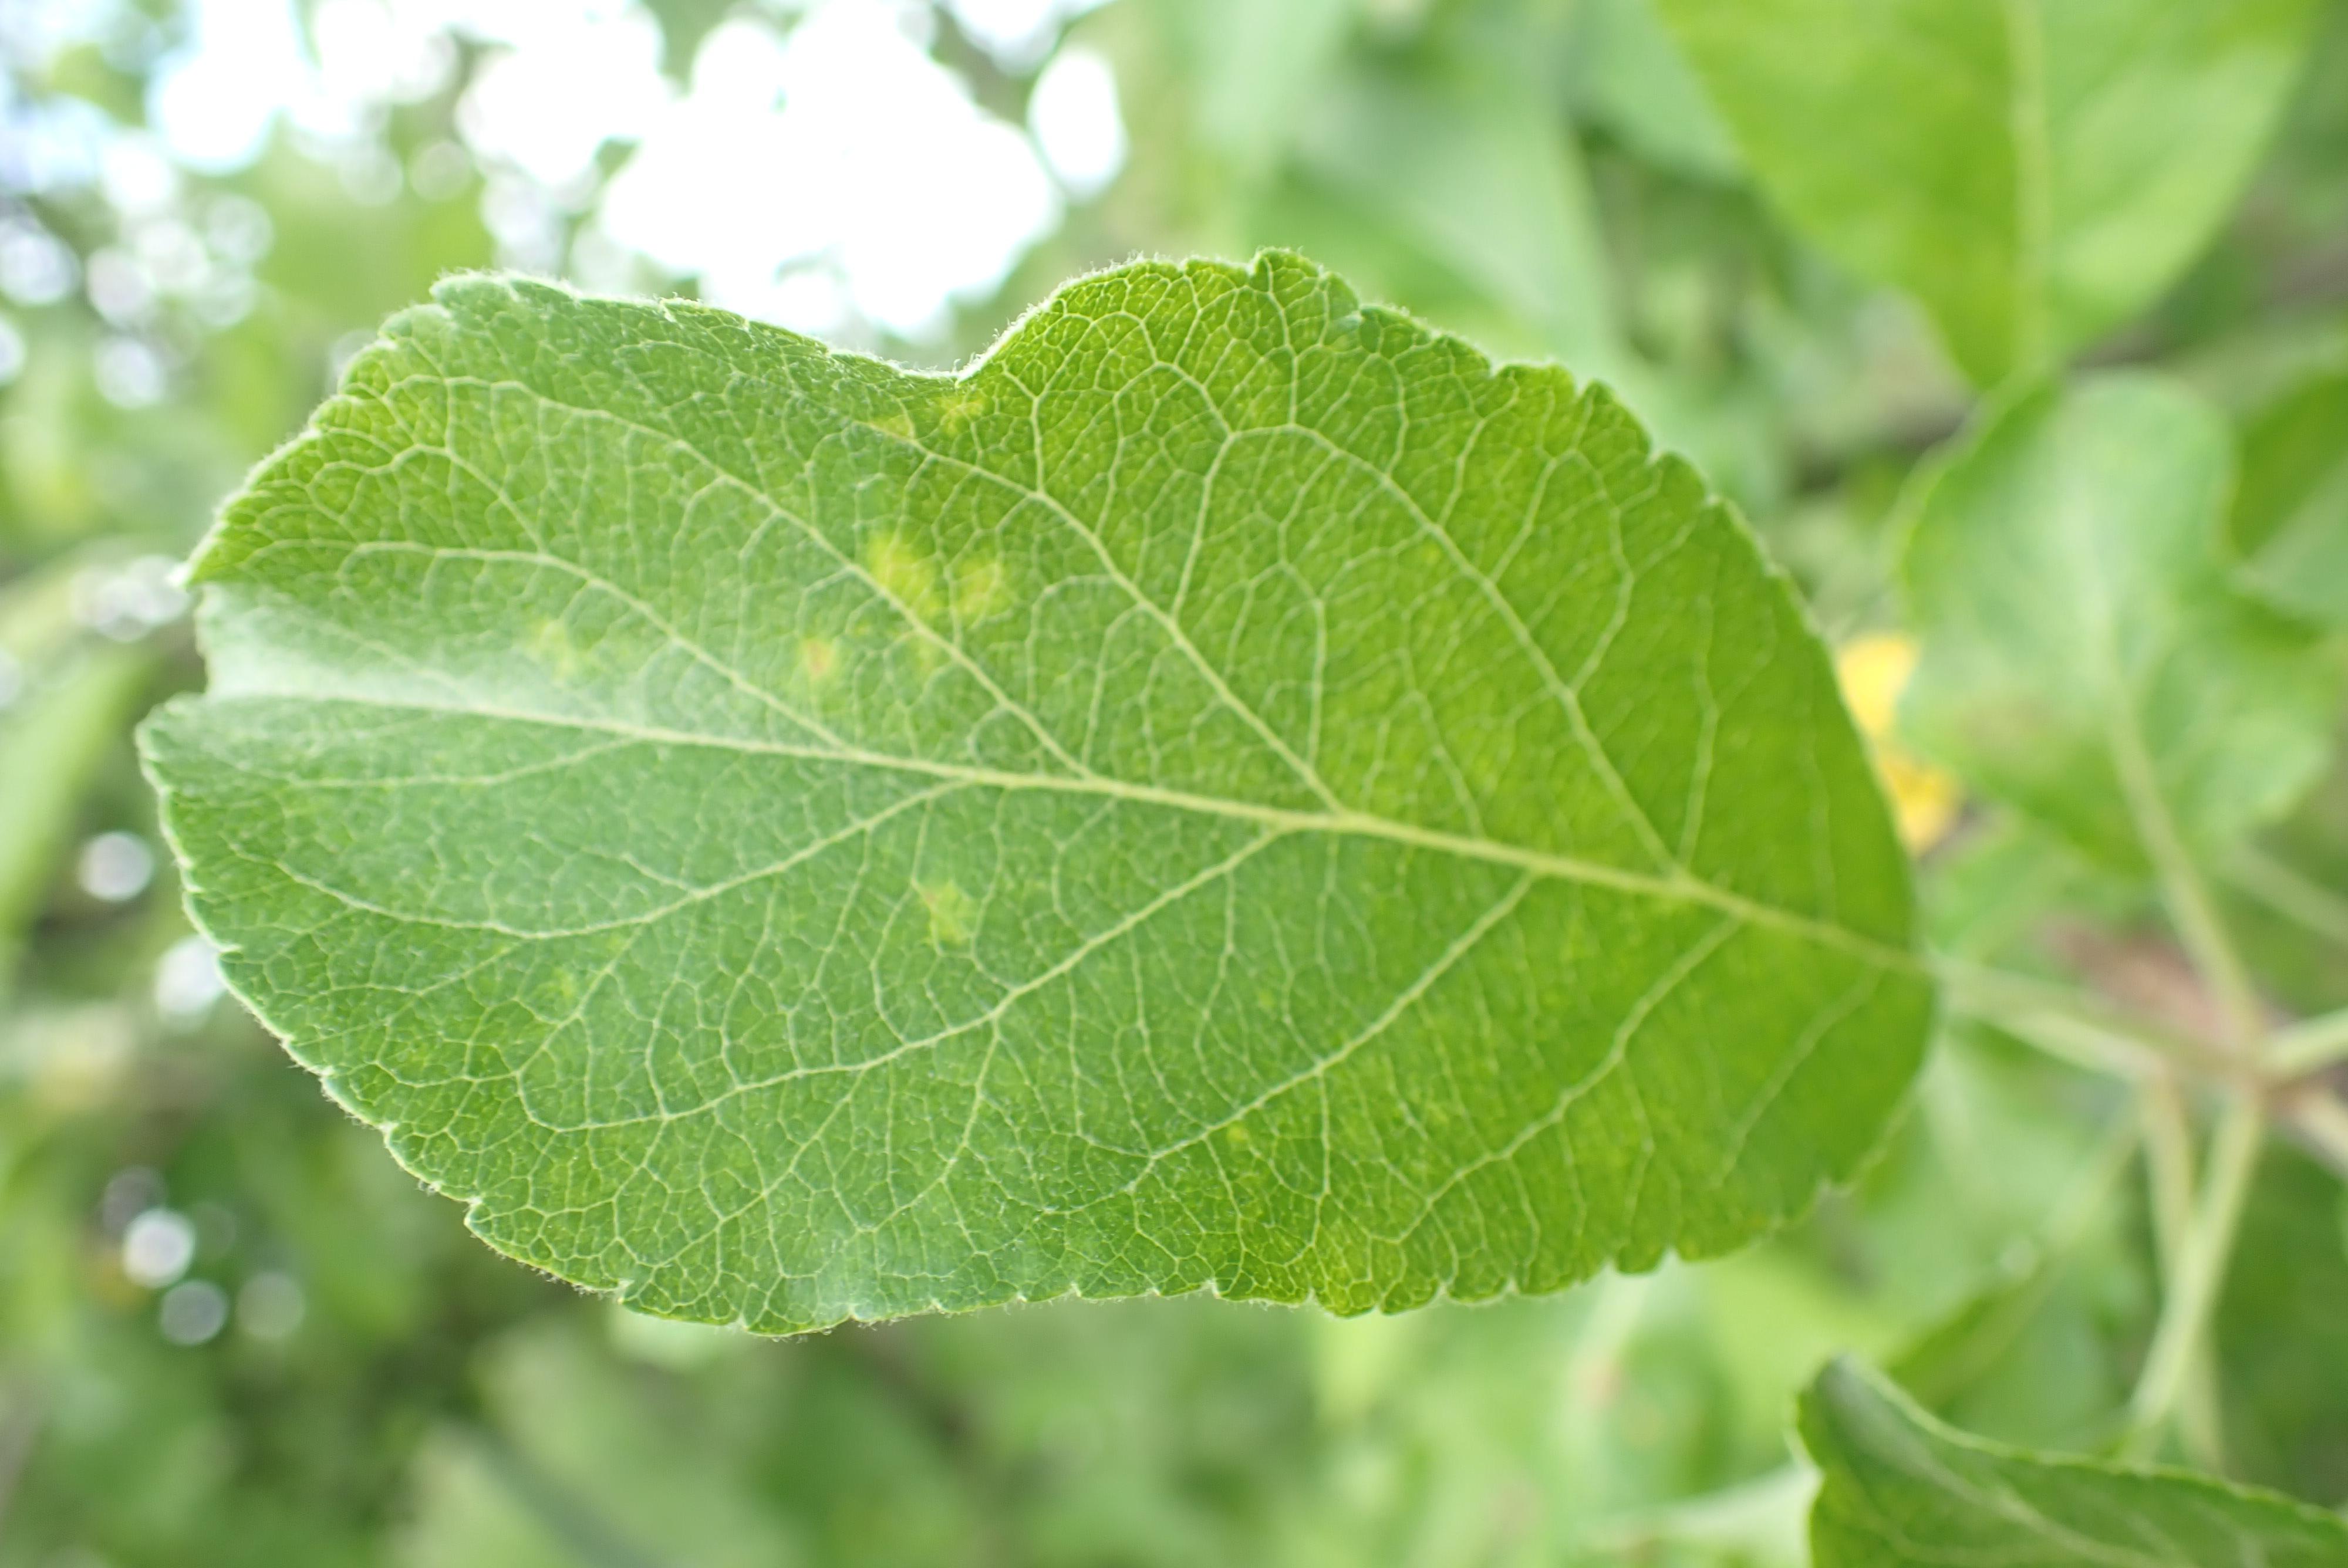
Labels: scab